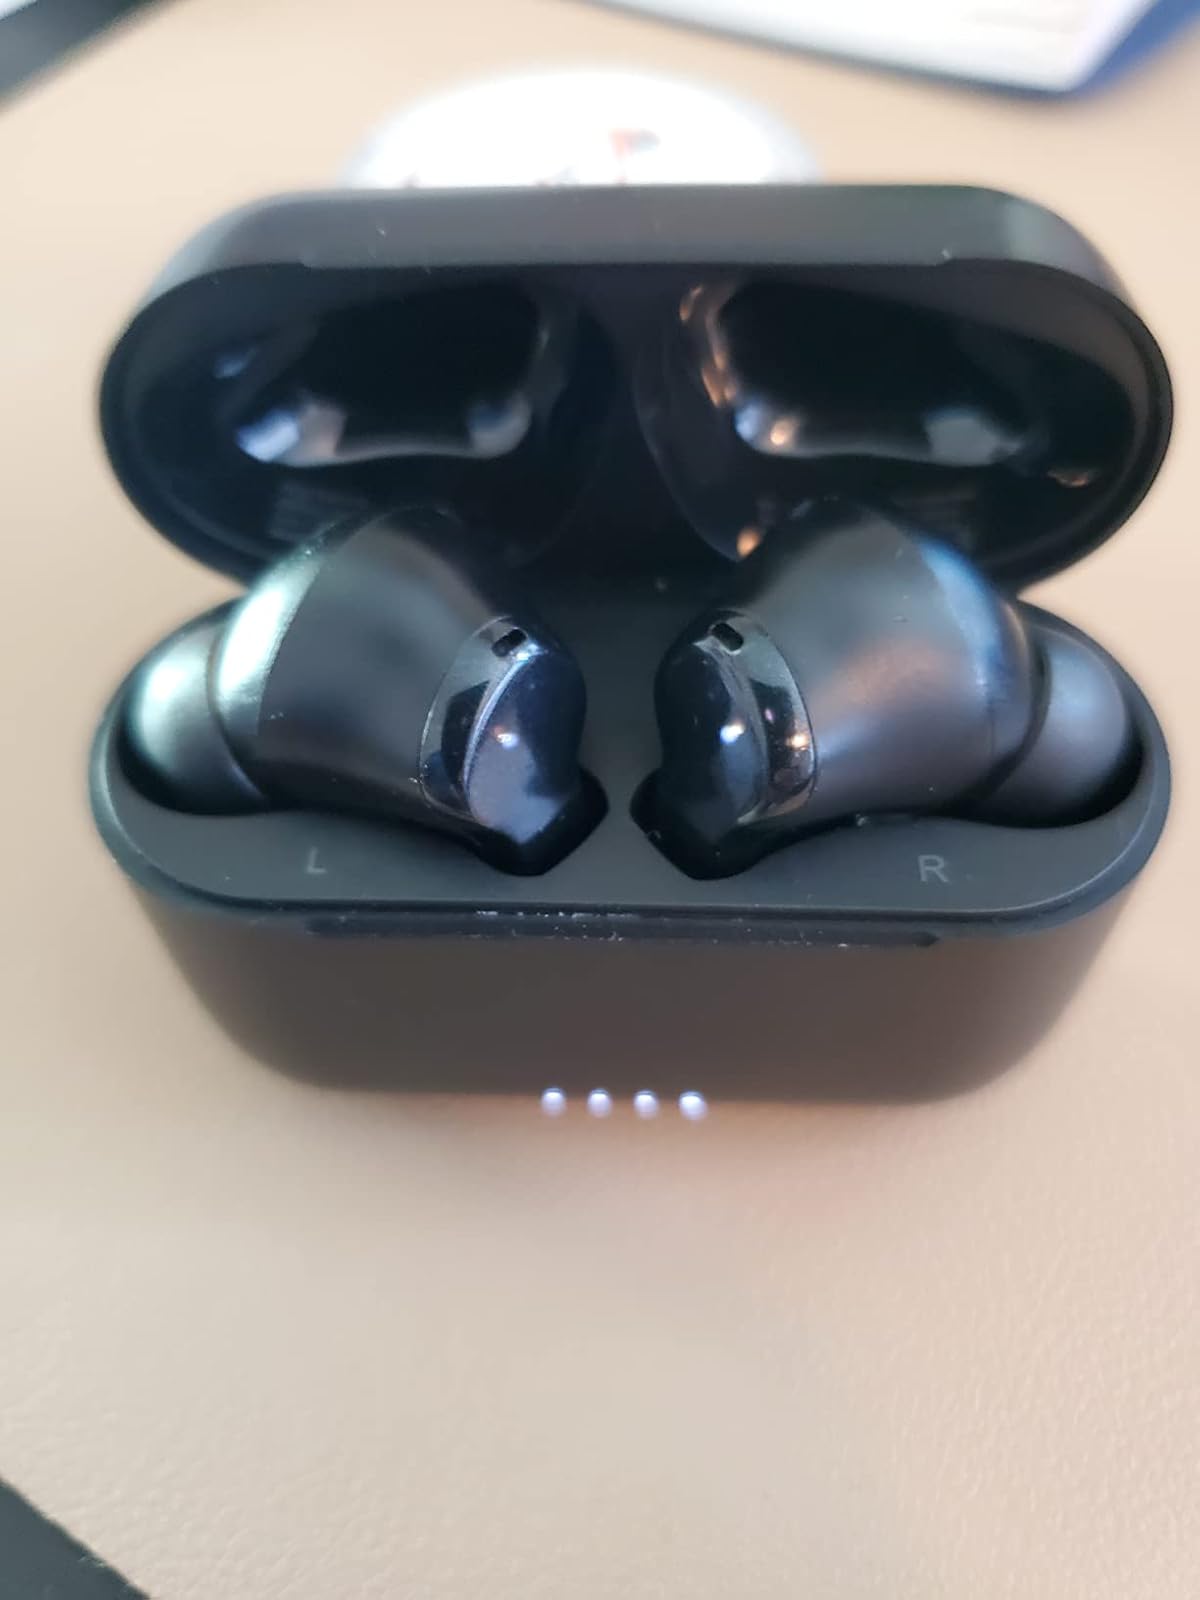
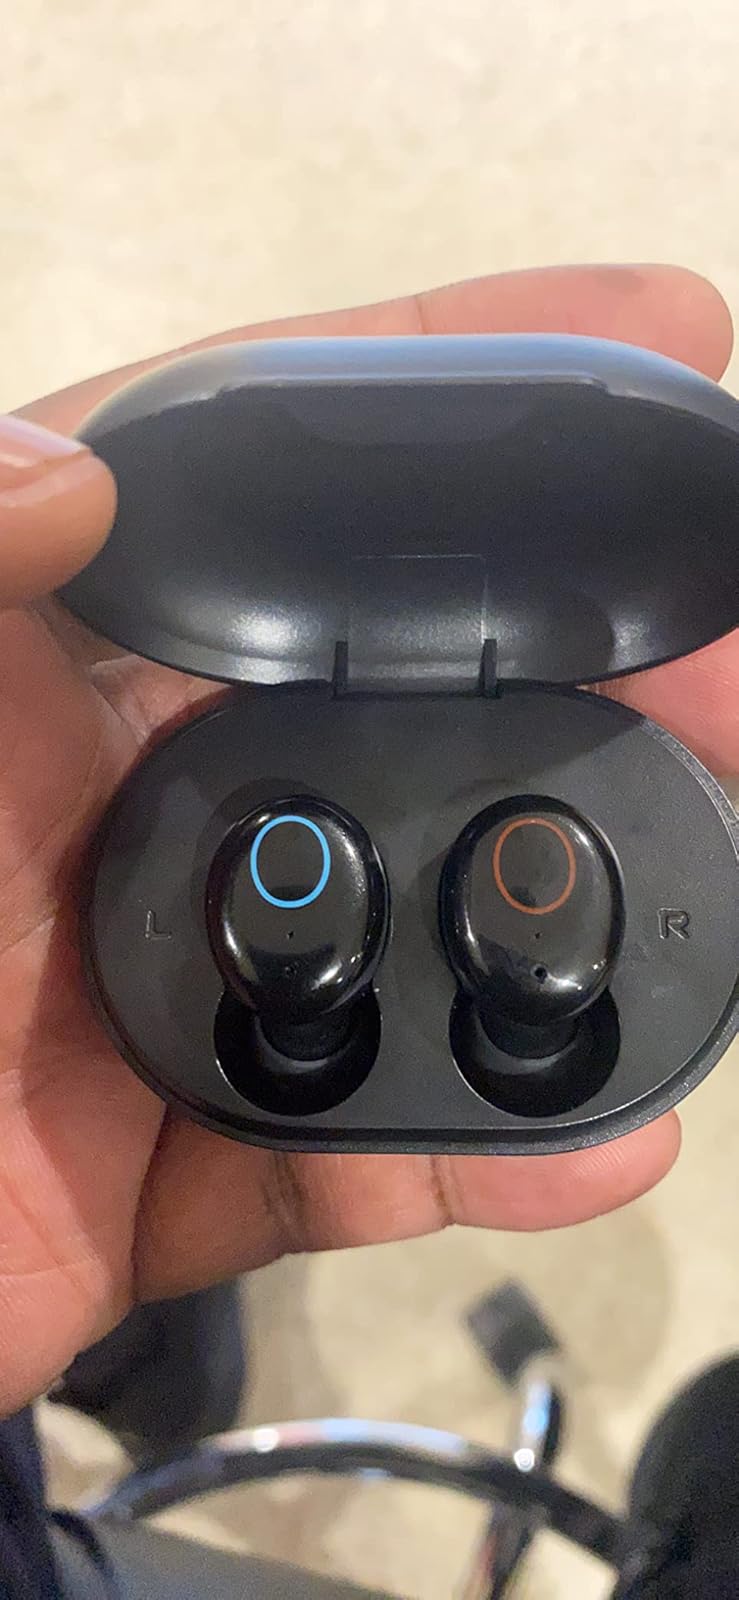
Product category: earbuds
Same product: no